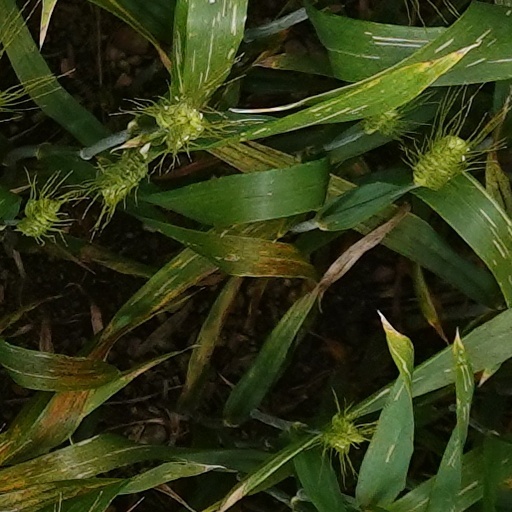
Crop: wheat